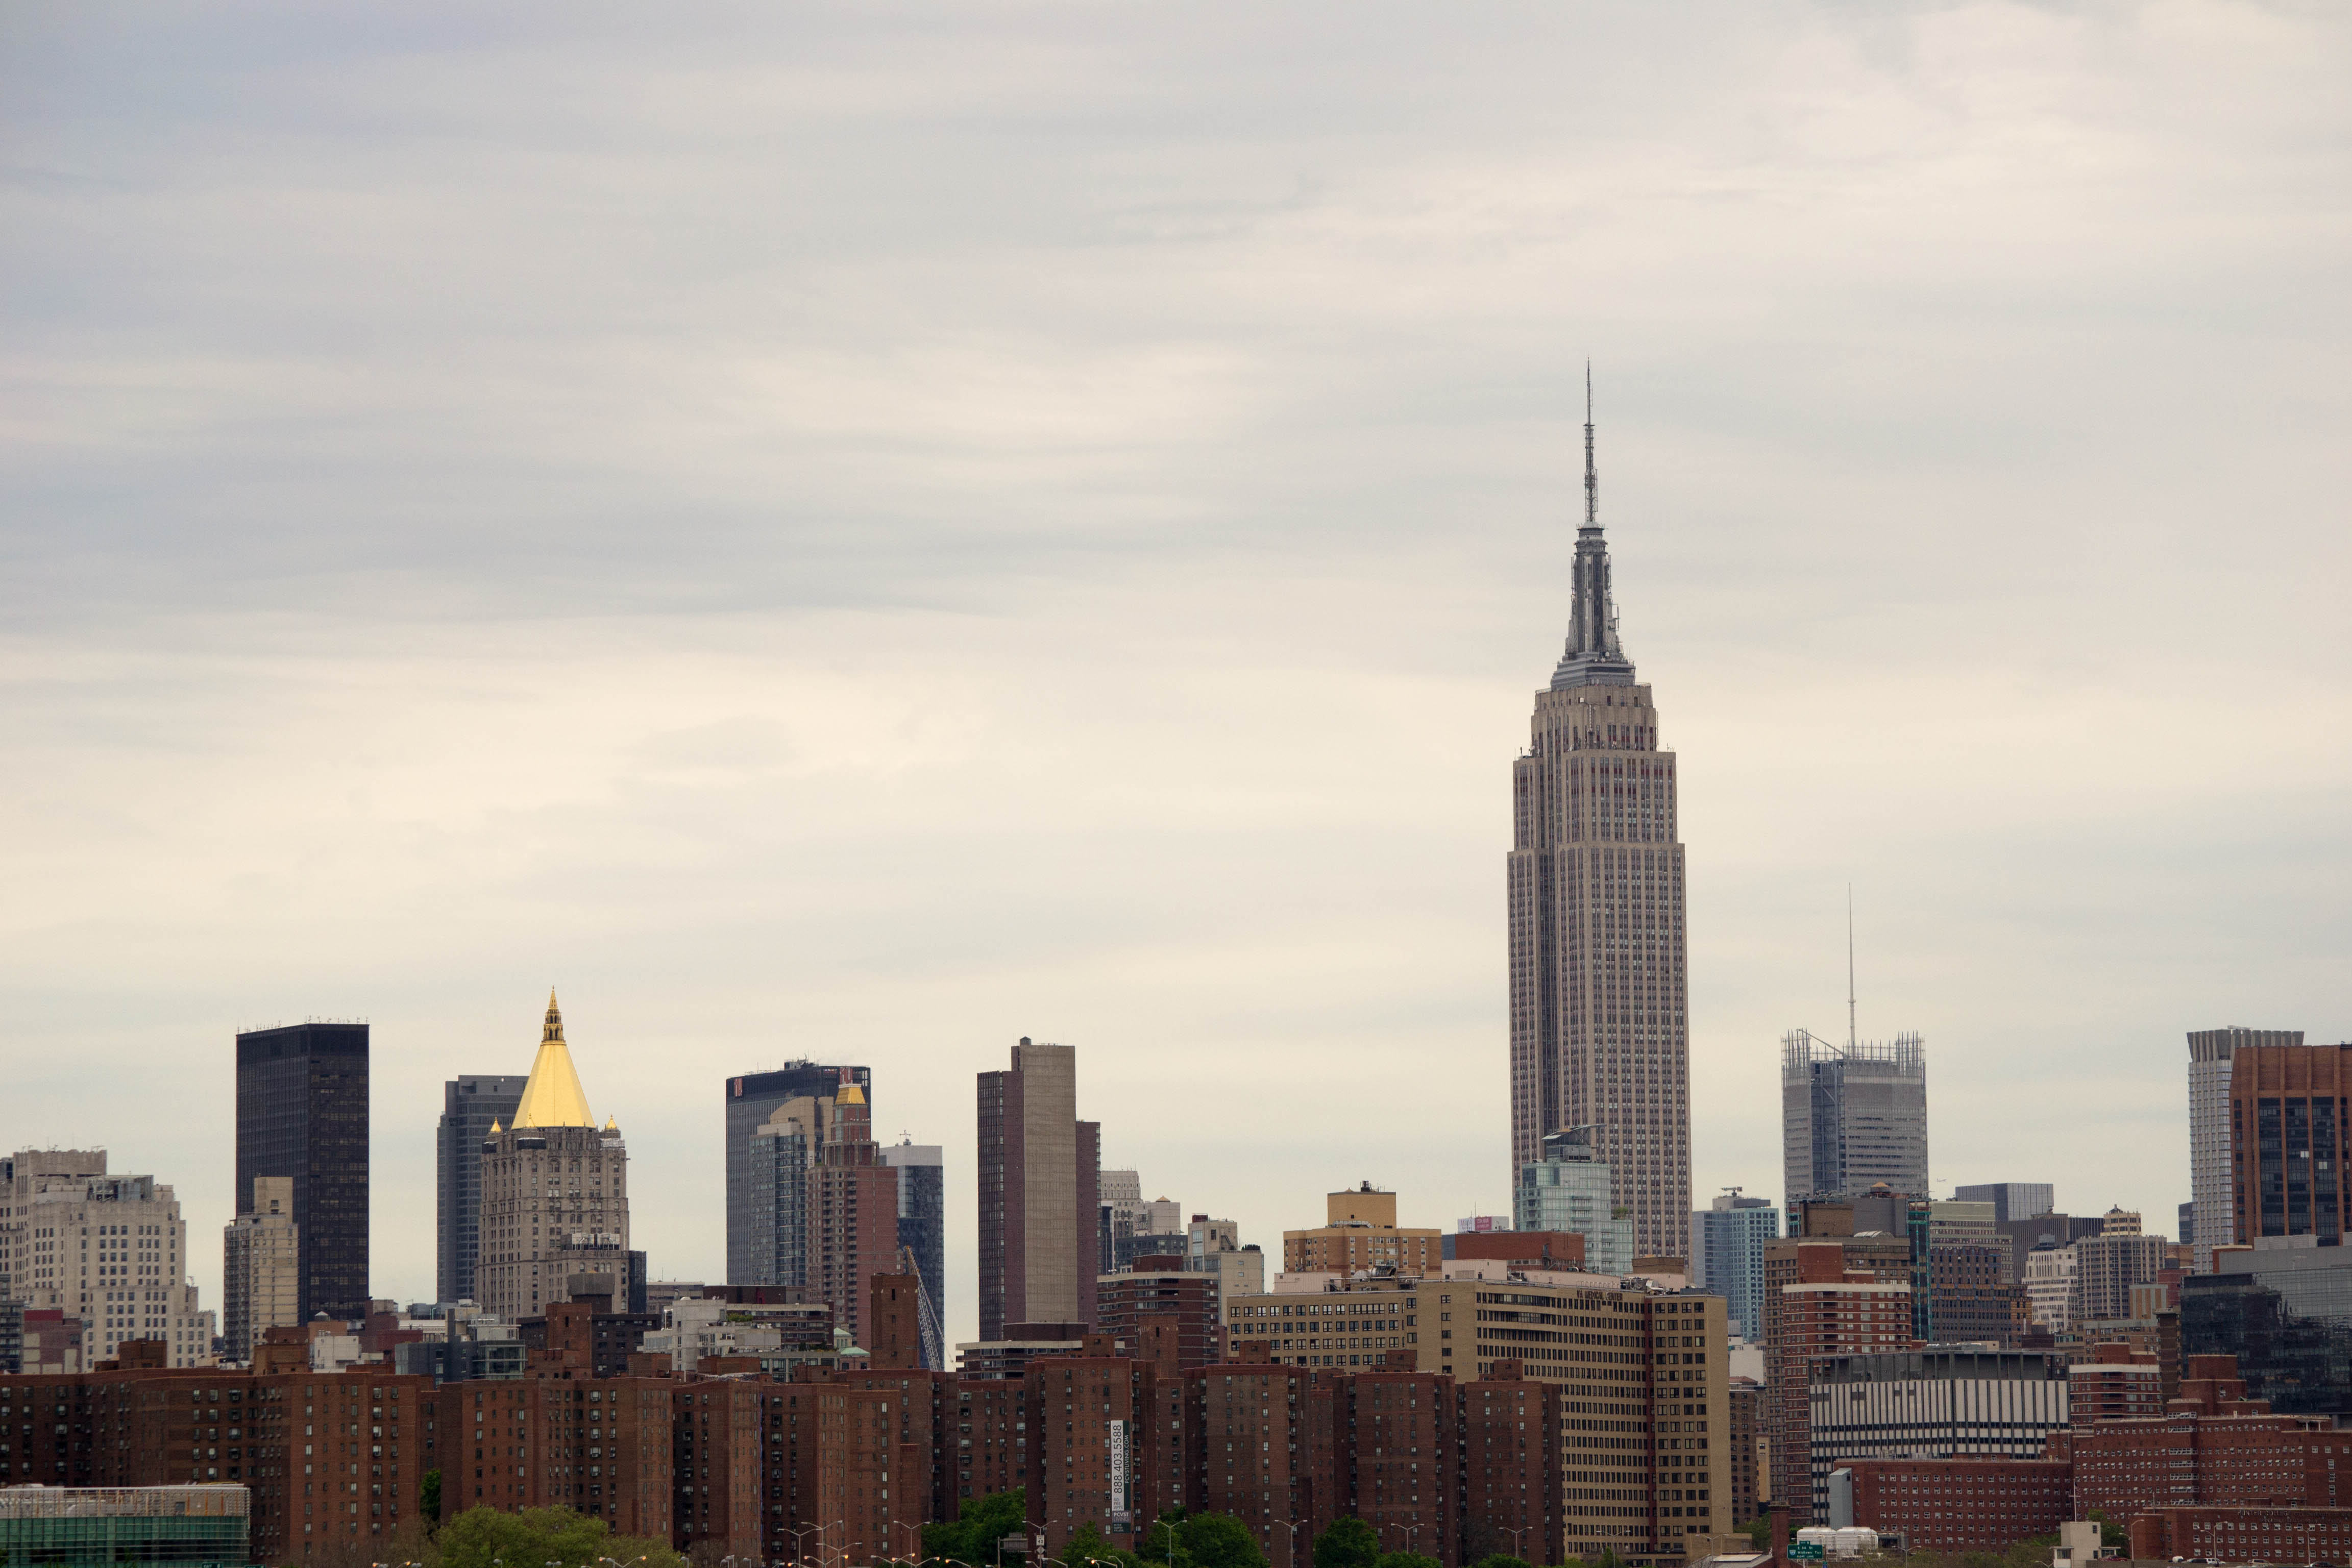
horizon, sky, skyline, city, skyscraper, cityscape, downtown, dusk, evening, tower, landmark, tower block, spire, metropolis, urban area, geographical feature, human settlement, atmosphere of earth, metropolitan area